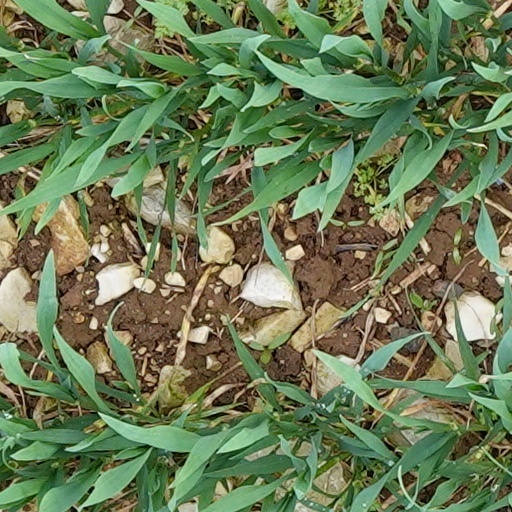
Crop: wheat